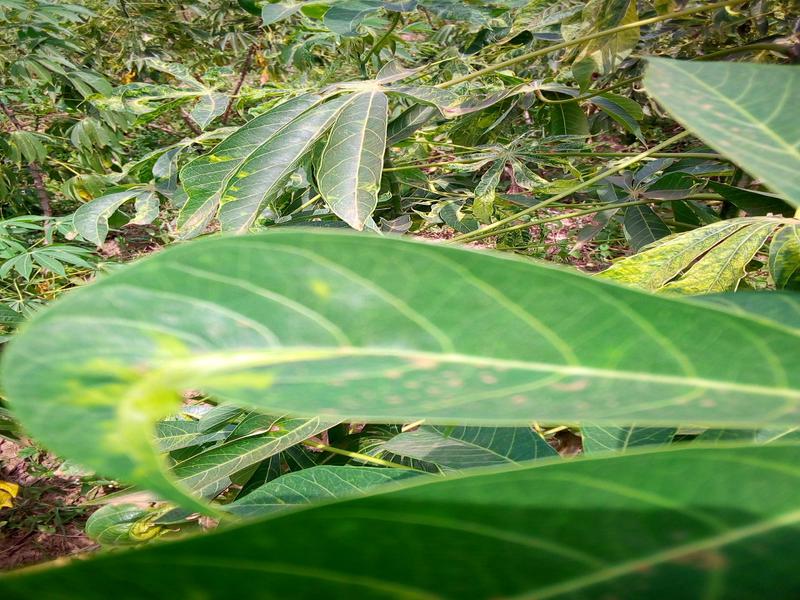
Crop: cassava
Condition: mosaic_disease